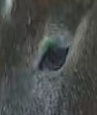
Face region: eyes (orbital_tightening_and_eye_area)
Pain indicator: not_present